Mahmud Dramali Pasha

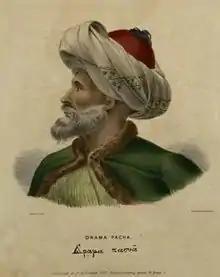
19th century portrait of Mahmud Pasha

Mahmud Dramali Pasha, (Turkish: "Dramalı Mahmut Paşa"; c. 1770 in Istanbul – 26 October 1822, in Corinth) was an Ottoman Turkish statesman and military leader, and a pasha, and served as governor ("wali") of Larissa, Drama, and the Morea. In 1822, he was tasked with suppressing the Greek War of Independence, but was defeated at the Battle of Dervenakia and died shortly after.